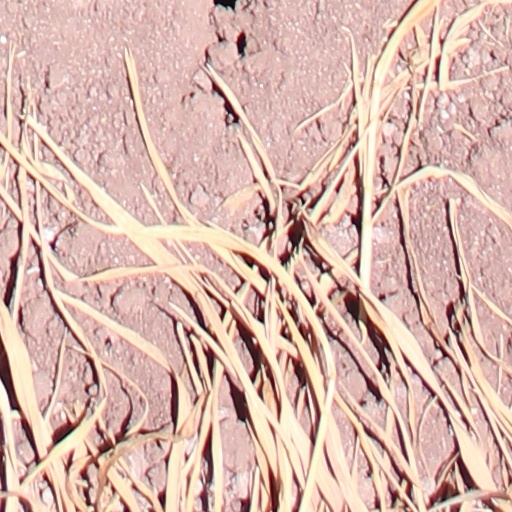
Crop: wheat